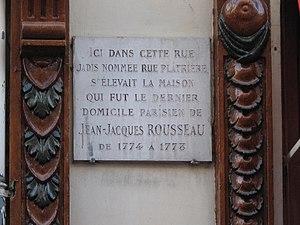
Plaque à l'emplacement de la maison (détruite) où Jean-Jacques Rousseau a vécu ses dernières années à Paris
La rue Jean-Jacques-Rousseau est une voie du 1ᵉʳ arrondissement de Paris.